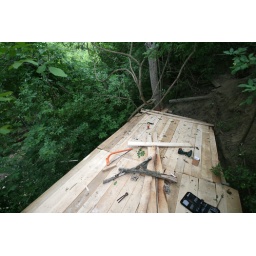
Ze house in ze tree in ze garden 1